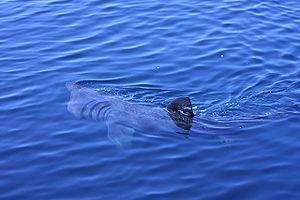
Le requin pèlerin est une espèce de poissons cartilagineux, seul membre non fossile du genre Cetorhinus et seule espèce actuelle de la famille des Cetorhinidae. Pouvant atteindre 12 mètres de long, pour une longueur moyenne de 10 mètres, ce requin est considéré comme le second plus grand poisson vivant actuellement sur Terre après le requin-baleine.